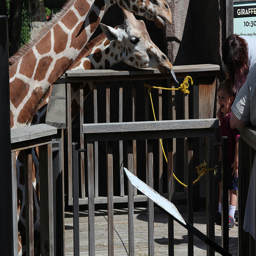
A giraffe standing next to a fence near a little boy.
Two giraffes stand near a young boy and lady.
there is a woman and a baby looking at a giraffe
THERE ARE GIRAFFES WITH LONG TOUNGES STANDING AT THE GATE
two giraffes reaching over the railing towards a small boy